James Rennell

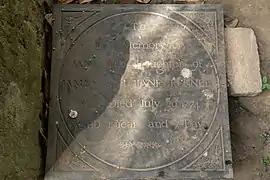
Tombstone inscription of daughter Jane Rennell: 1774. Dhaka Christian cemetery

Beside his geographical and historical works, James Rennell is known today for his hydrographical works on the currents in the Atlantic and Indian oceans. He started his research on these topics when he was travelling by a sailing ship with his family from India to Britain after his retirement in 1777. During the extraordinary prolonged voyage around the Cape of Good Hope he mapped ""the banks and currents at the Lagullas"" and published in 1778 the work on what is today called the Agulhas Current. This was one of the first contributions to the science of Oceanography. He was the first to explain the causes of the occasional northern current found to the south of the Isles of Scilly, which has since been called as Rennell's Current.